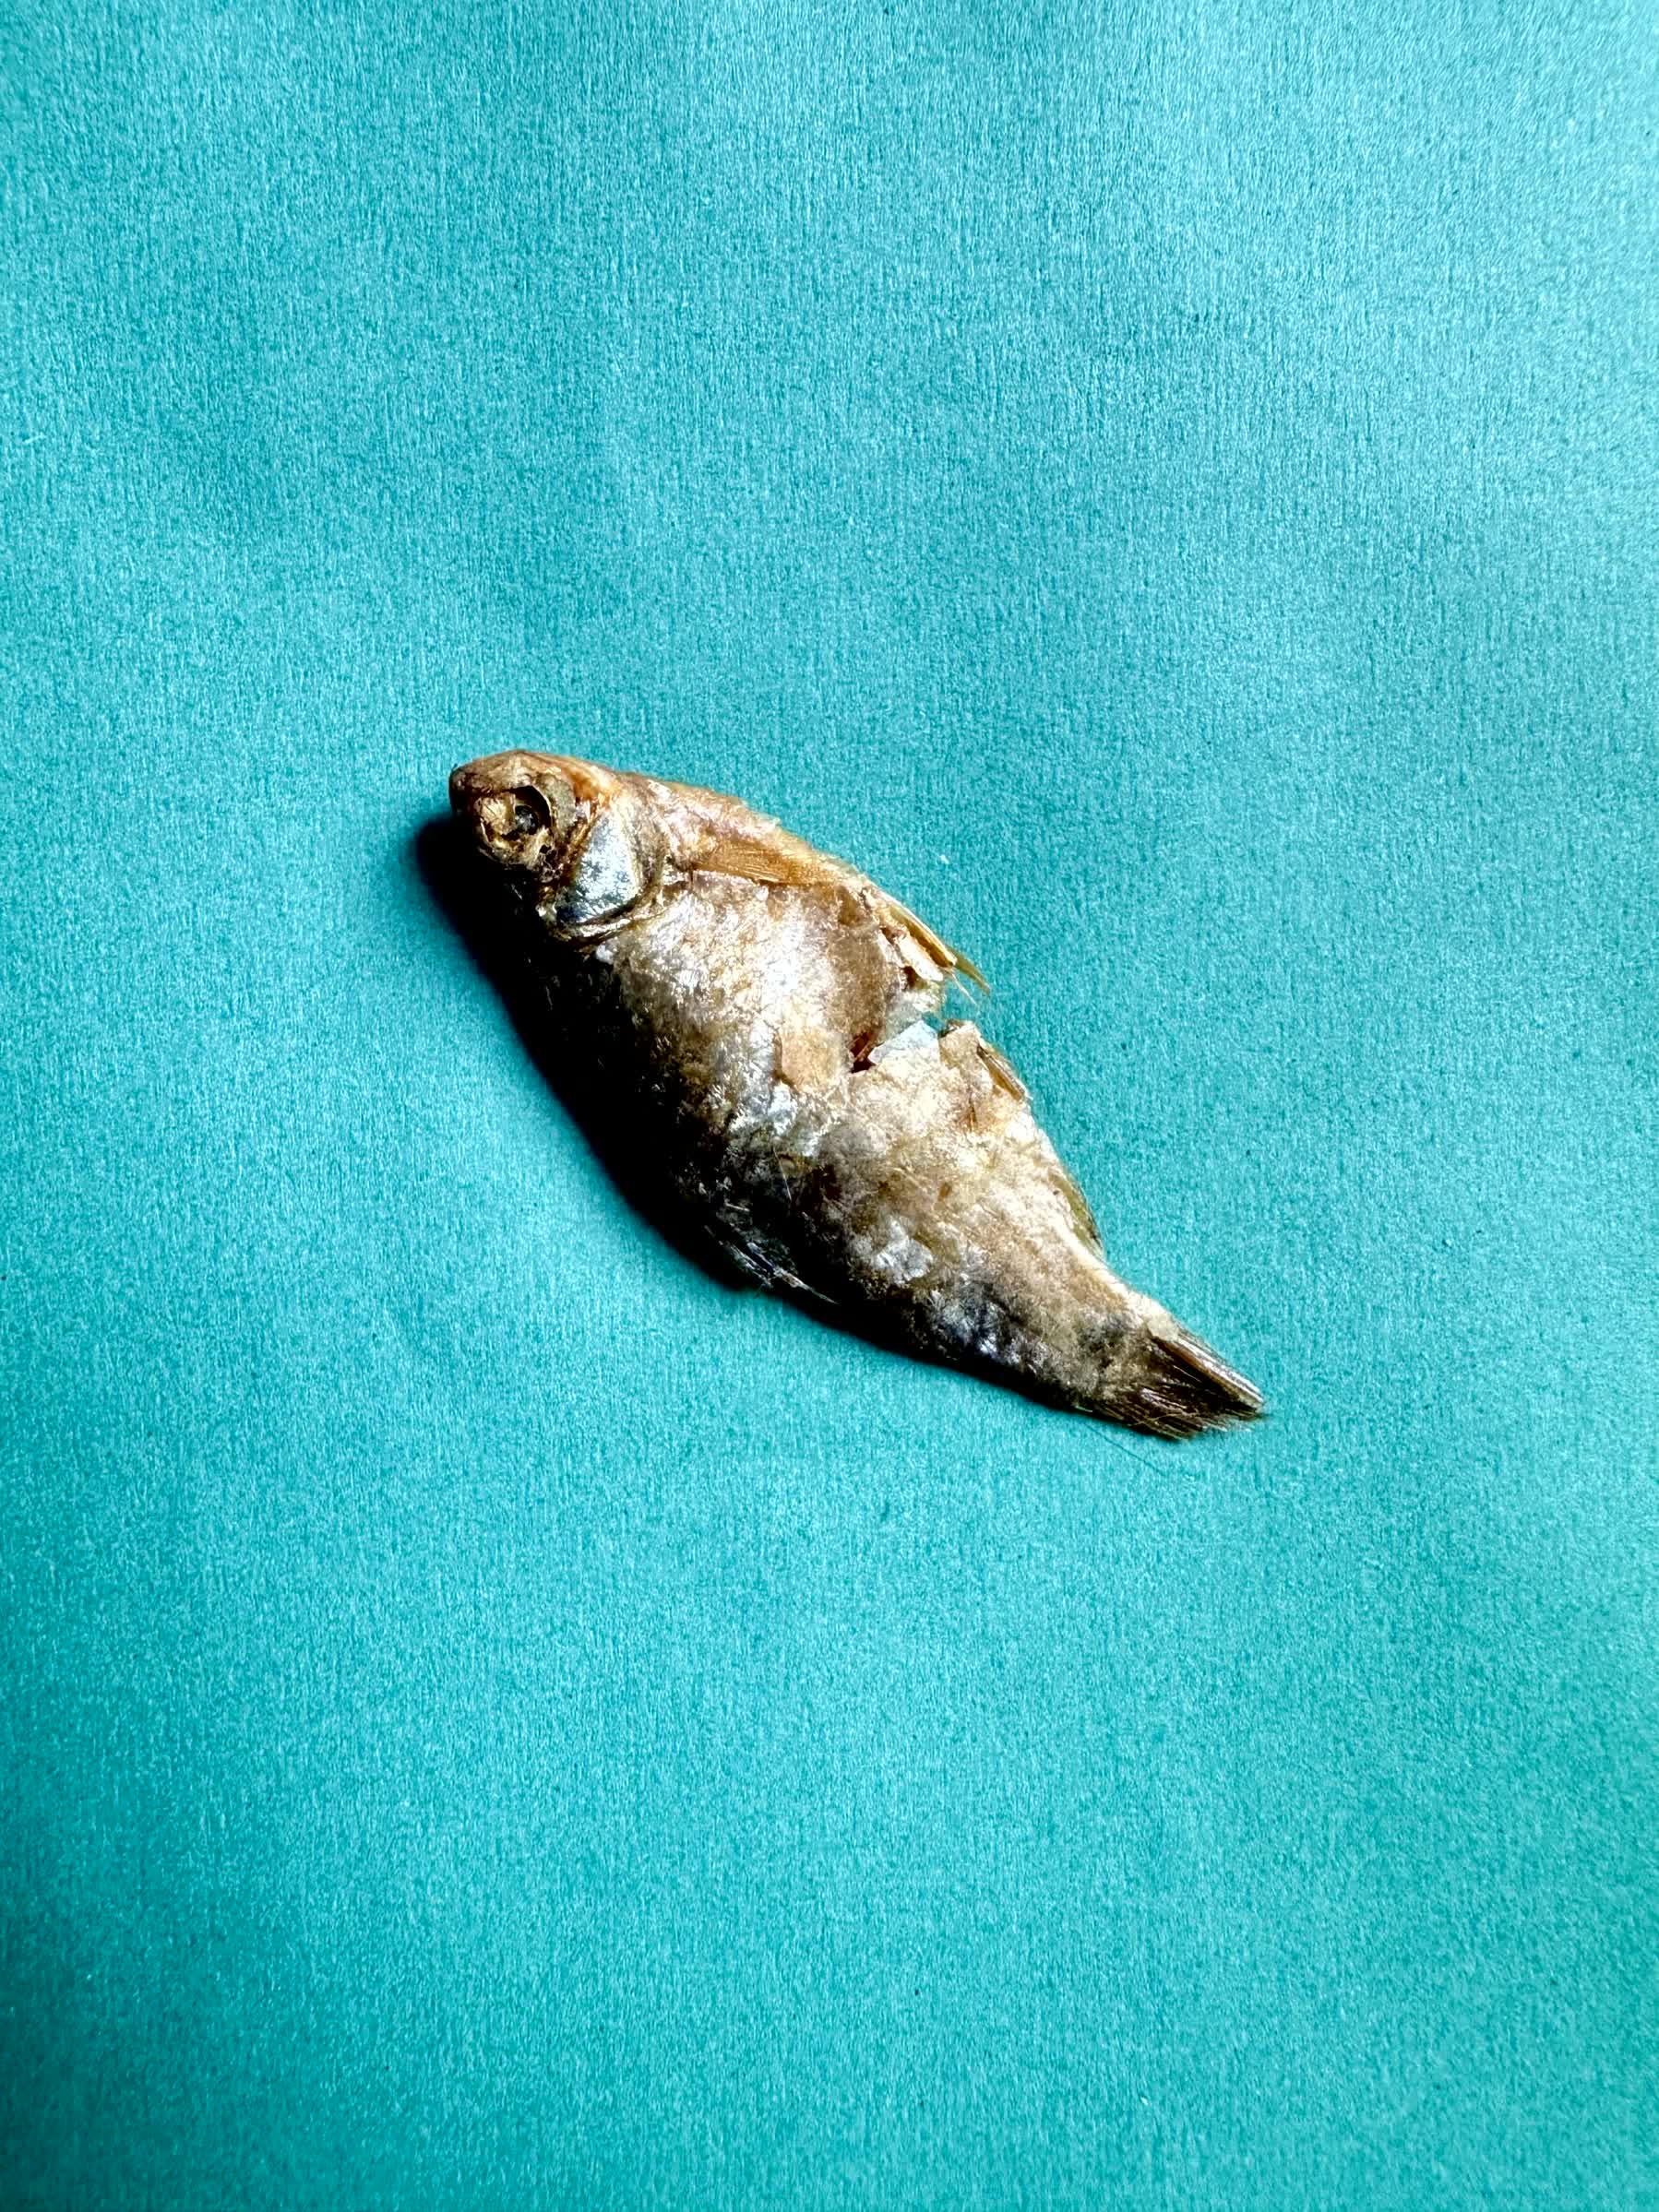
Species: puti chepa